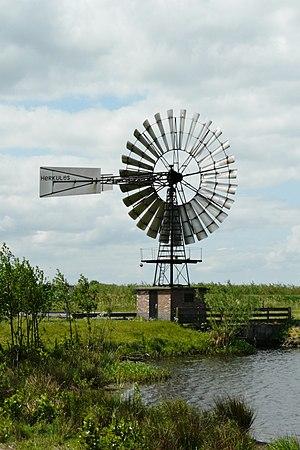
Cet article recense les moulins à vent de la province de Groningue, aux Pays-Bas.